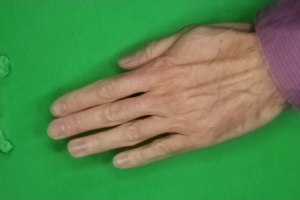
Label: paper